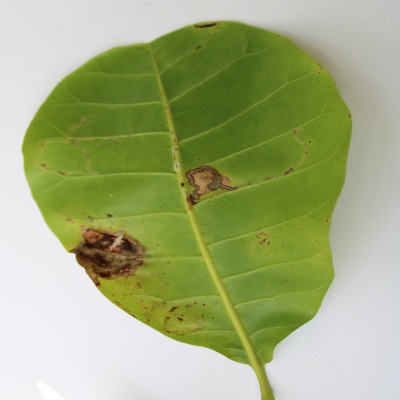
Crop: Cashew
Condition: leaf miner